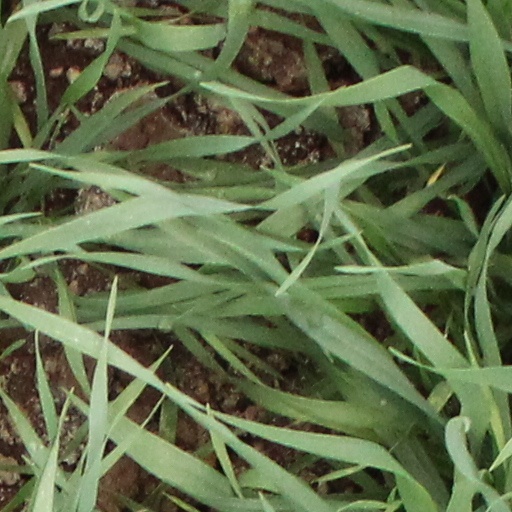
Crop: wheat